Starved Rock Lock and Dam

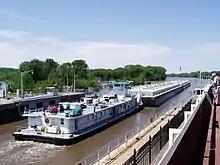
A barge being towed downstream through the Starved Rock lock.

The Starved Rock Lock and Dam was constructed between 1926 and 1933 as an element of the Illinois Waterway. The Waterway was a project designed to provide a navigable channel from the Great Lakes to the Gulf of Mexico via the Mississippi River. The contract for construction of the lock and dam was originally awarded in 1923 but fell through when the contractor failed to show up for the contract signing. Following a period of time during which land litigation issues were cleared, a second contract was awarded in 1926. The lock and dam was about 95 percent complete when the state of Illinois fell upon financial difficulty and the project was turned over to the federal government for completion. Under the authority of the Rivers and Harbors Act of 1930 the federal government oversaw the completion of Starved Rock Lock and Dam in 1933. Construction of the facility cost US$4,462,737; of that amount, $3,577,419 was provided by the state and $885,318 was federal money.